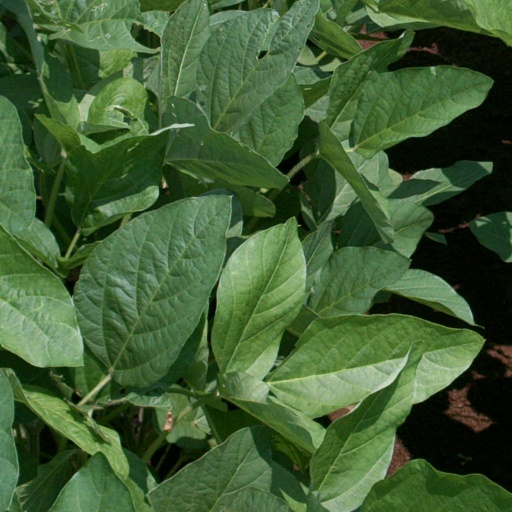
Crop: soybean